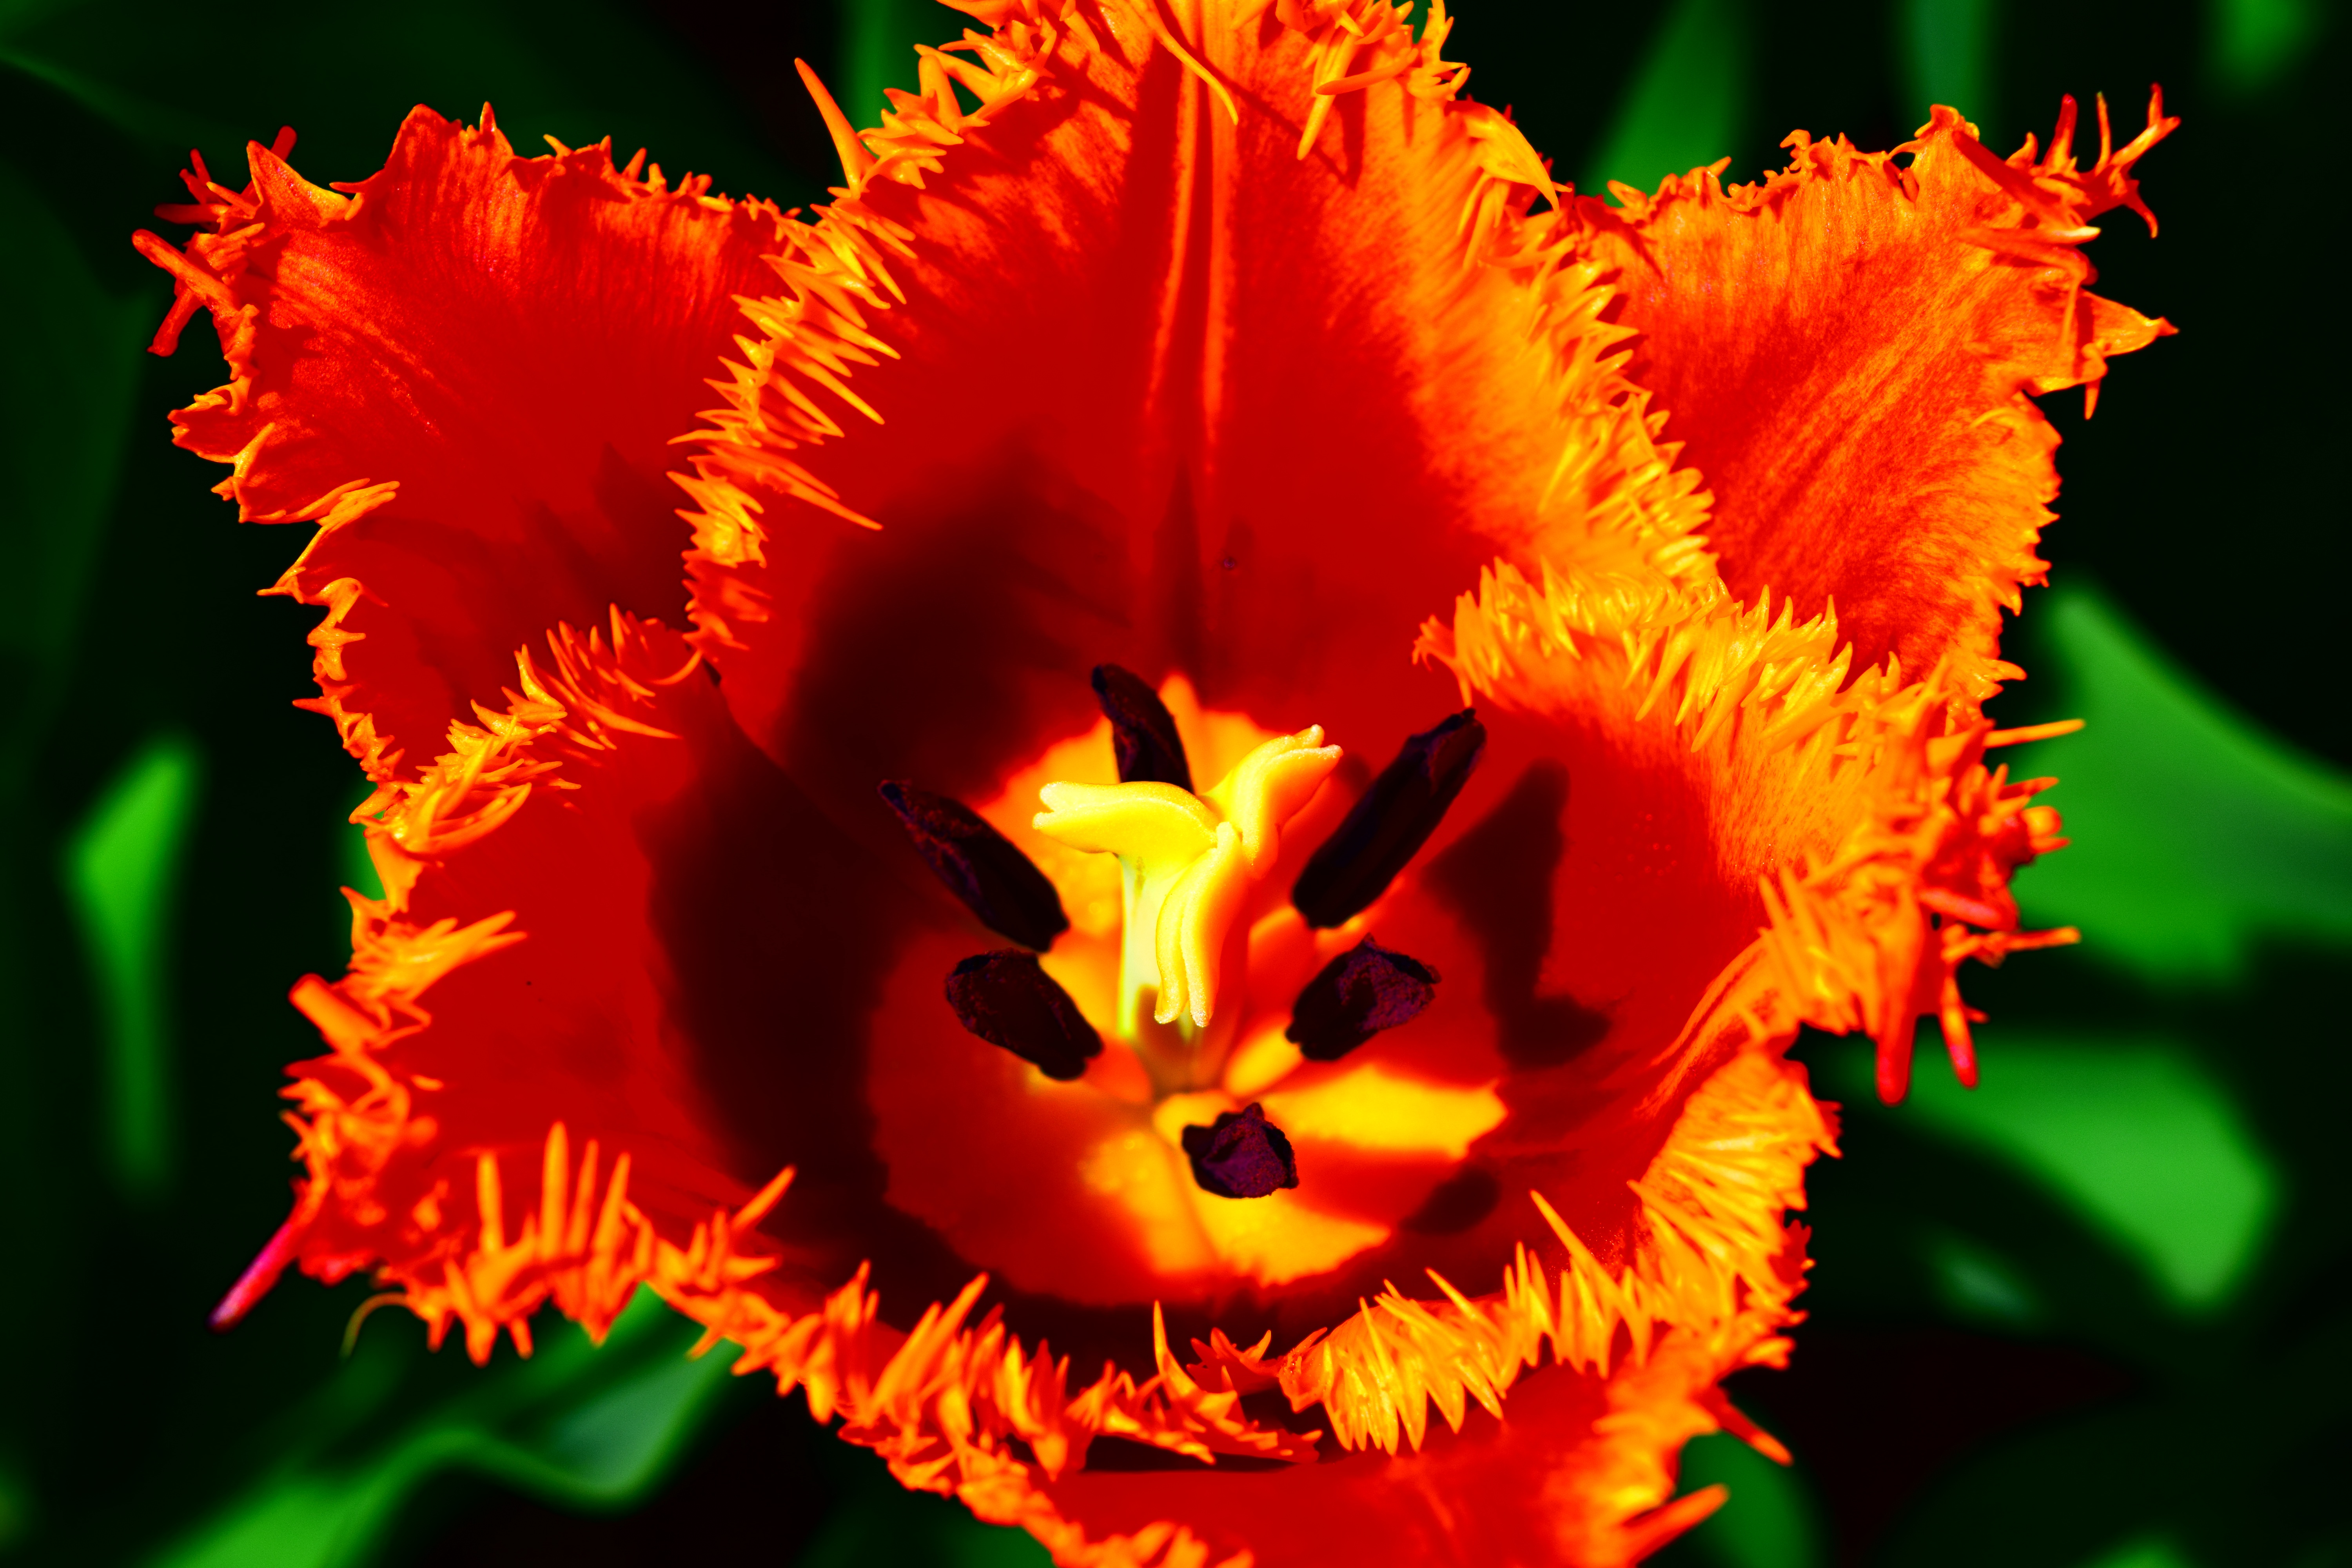
plant, flower, petal, tulip, red, botany, yellow, flora, jagged, macro photography, flowering plant, land plant